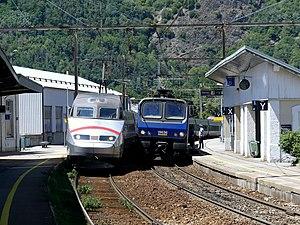
Vue d'un TGV assurant la marche n° 9249 de Paris à Milan (Italie), rattrapant et dépassant le TER n° 883313 de Chambéry à Modane, en gare de Saint-Jean-de-Maurienne, en Savoie.
La gare de Saint-Jean de Maurienne - Vallée de l'Arvan, dite aussi Saint-Jean de Maurienne-Arvan, est une gare ferroviaire française de la ligne de Culoz à Modane, située près du lieu où l'Arvan se jette dans l'Arc au nord et à proximité du centre ville de Saint-Jean-de-Maurienne, dans le département de la Savoie, en région Auvergne-Rhône-Alpes.